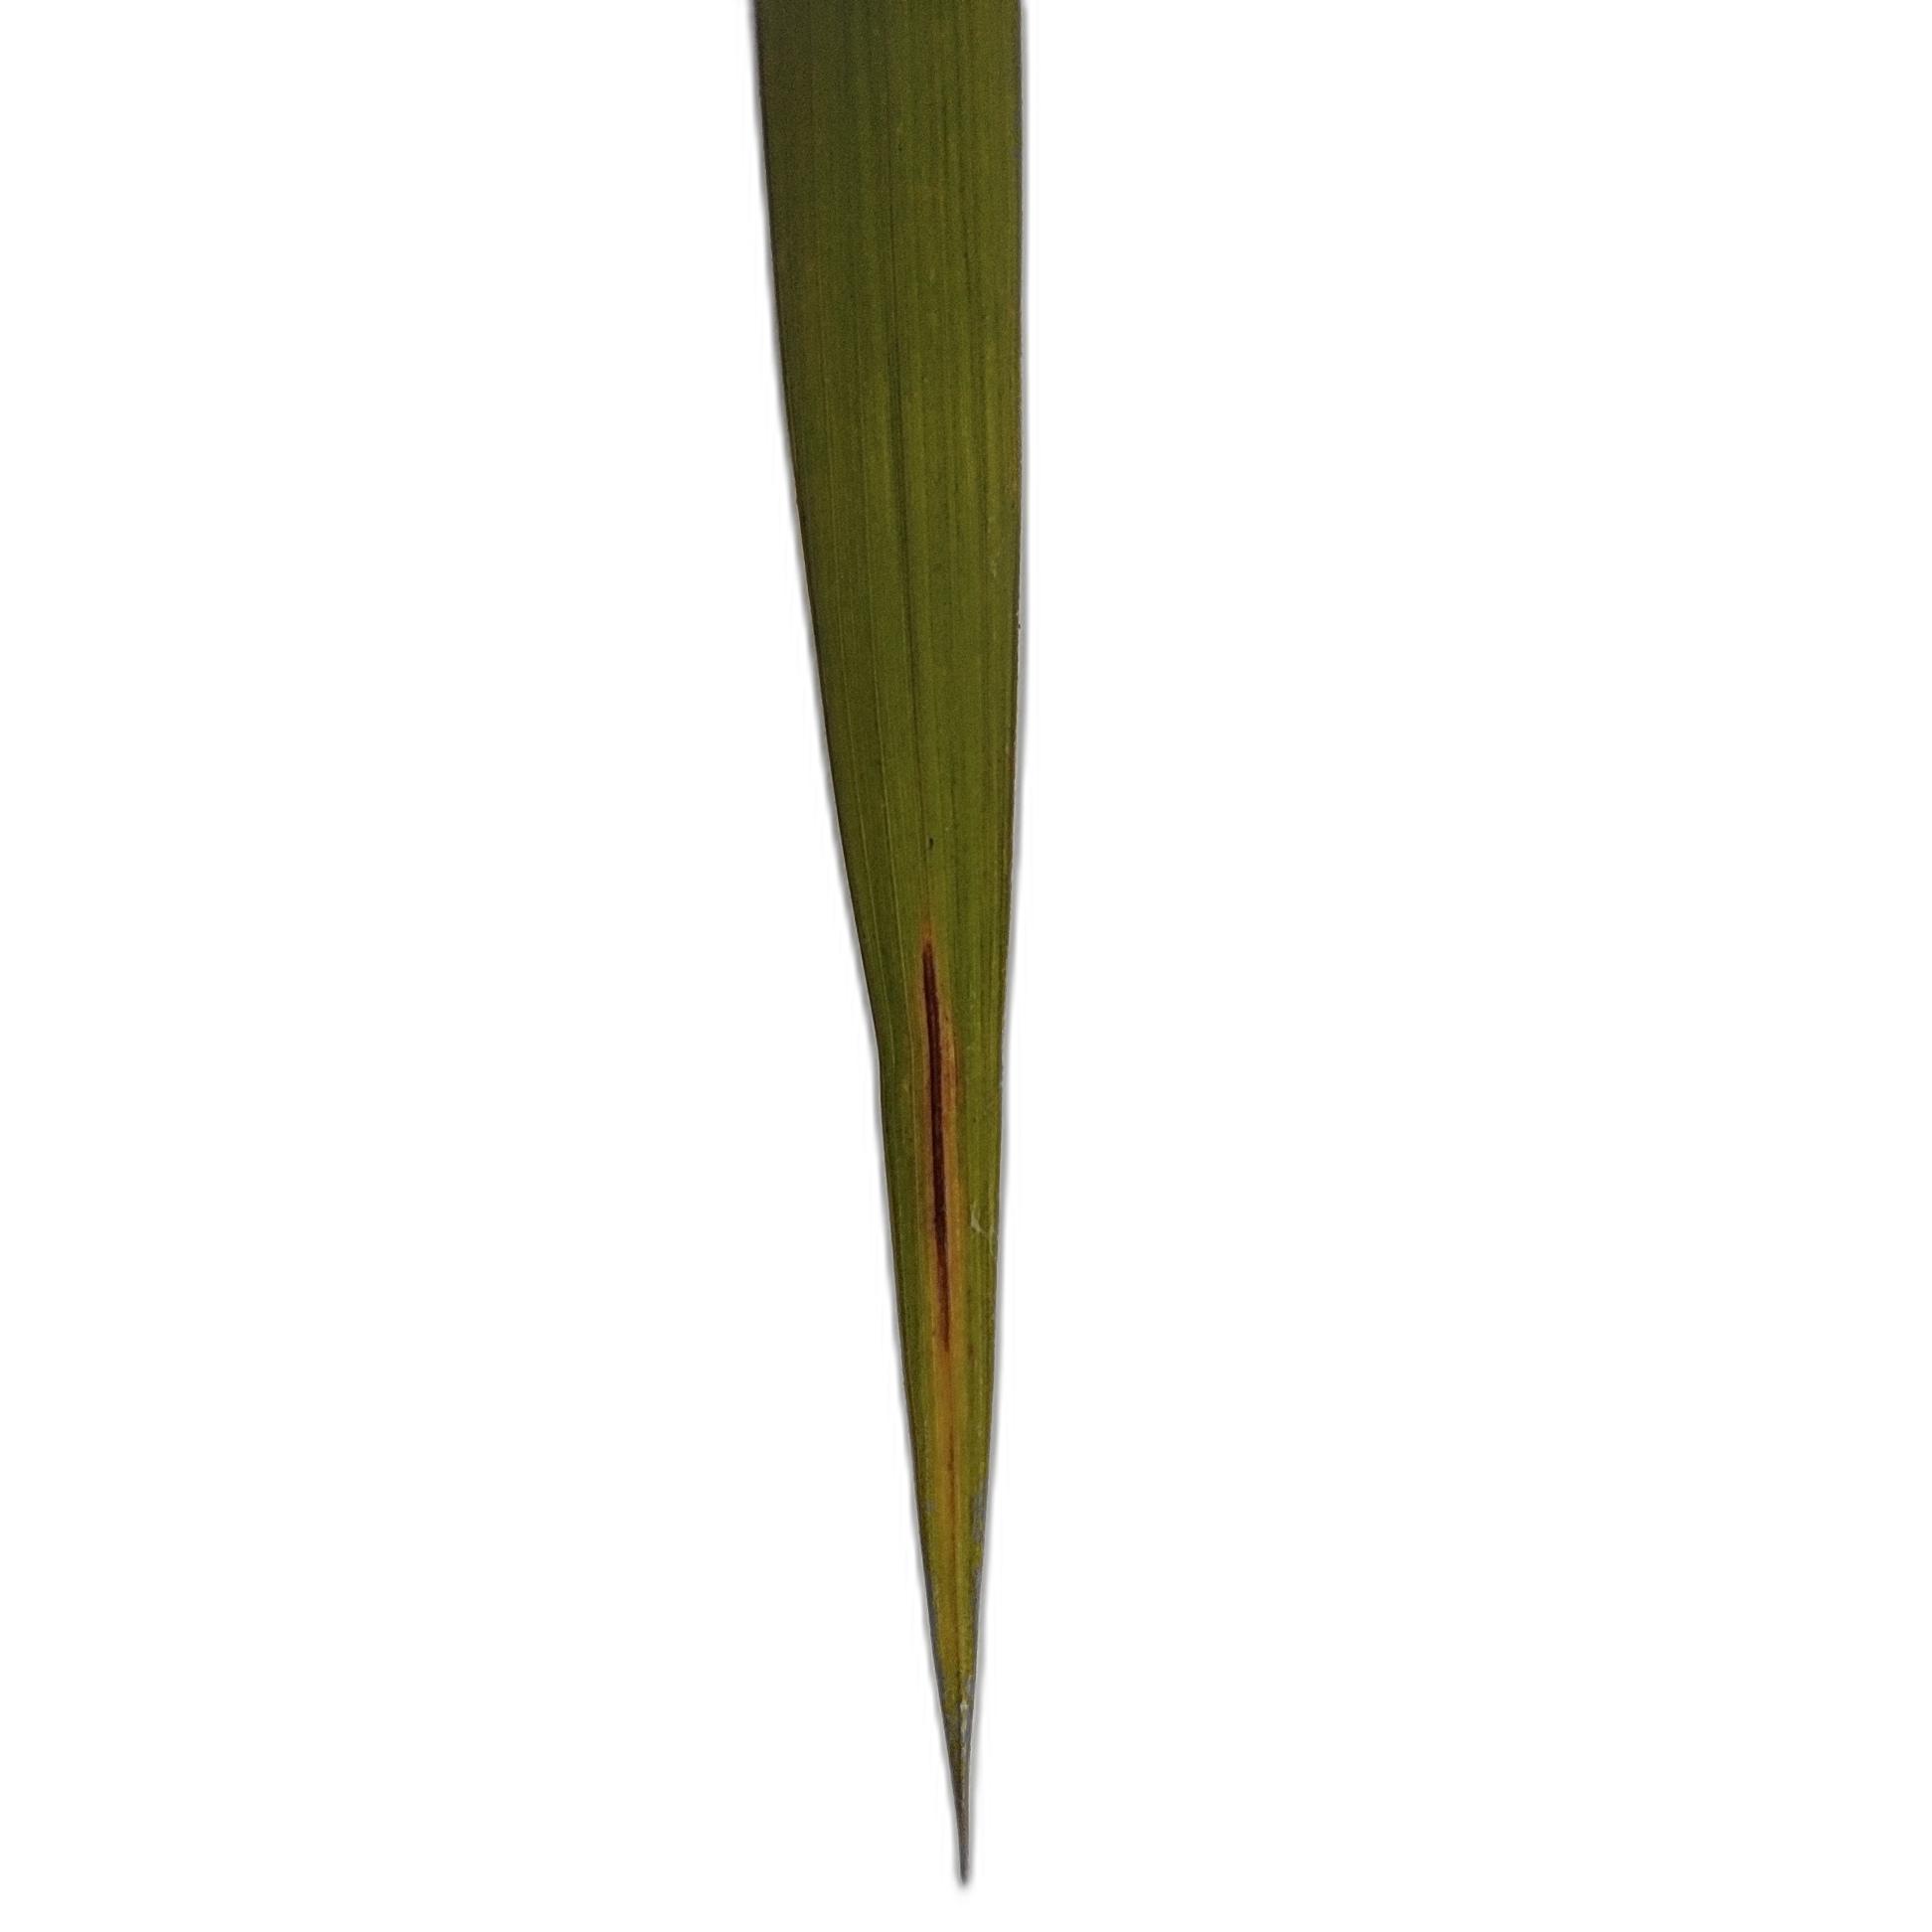
Label: Leaf Scald